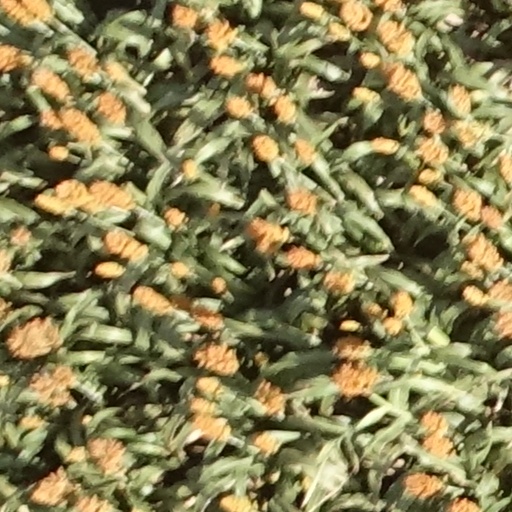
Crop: sorghum